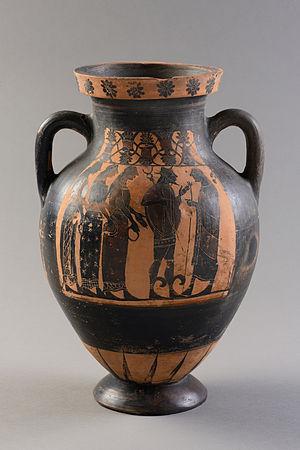
Face A d'une amphore attique à figures noires représentant le jugement de Pâris.
Dans la mythologie grecque, le Jugement de Pâris est un épisode important qui met en compétition les déesses Héra, Athéna et Aphrodite, et préfigure la guerre de Troie. Cet épisode est à l'origine de l'expression « pomme de discorde ». Lucien de Samosate en a parodié le sujet dans Le jugement des déesses.
L'amphore attique à figures noires conservée sous le numéro d'inventaire E 581-c au musée des Beaux-Arts de Lyon est une amphore attribuée au Peintre de Londres B 76, actif à Athènes dans le deuxième quart du VIᵉ siècle av. J.-C.